Bharatha people

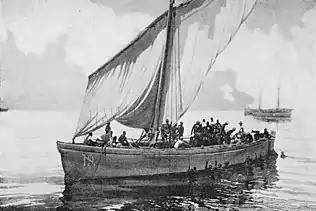

They were traditionally occupied in seatrade, pearl diving and fishing. They included the chiefs of the coastal regions, who ruled there as subordinates of the Pandyan kings. The Muslims of Kayalpatnam obtained a lease on pearl fishery by Marthanda Varma. The Bharatas aligned with the Portuguese and overthrew the overlordship by the Muslims and for return were over 20,000 Bharathas converted to Roman Catholicism in 1535.